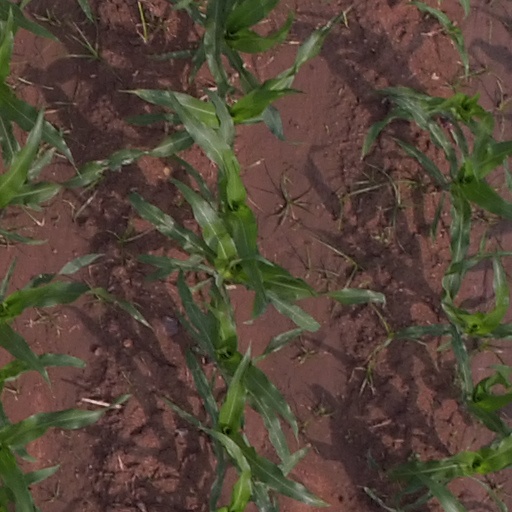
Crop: maize; corn